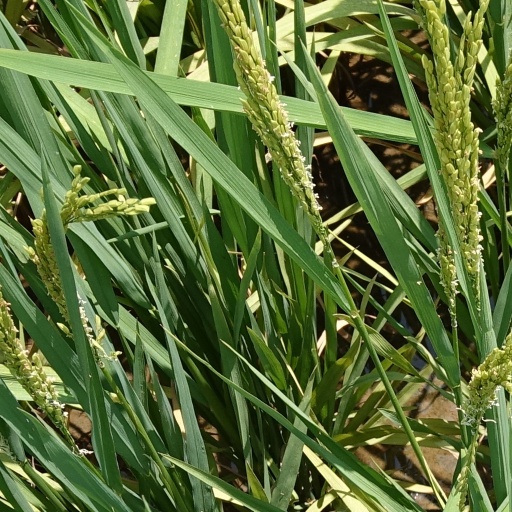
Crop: rice